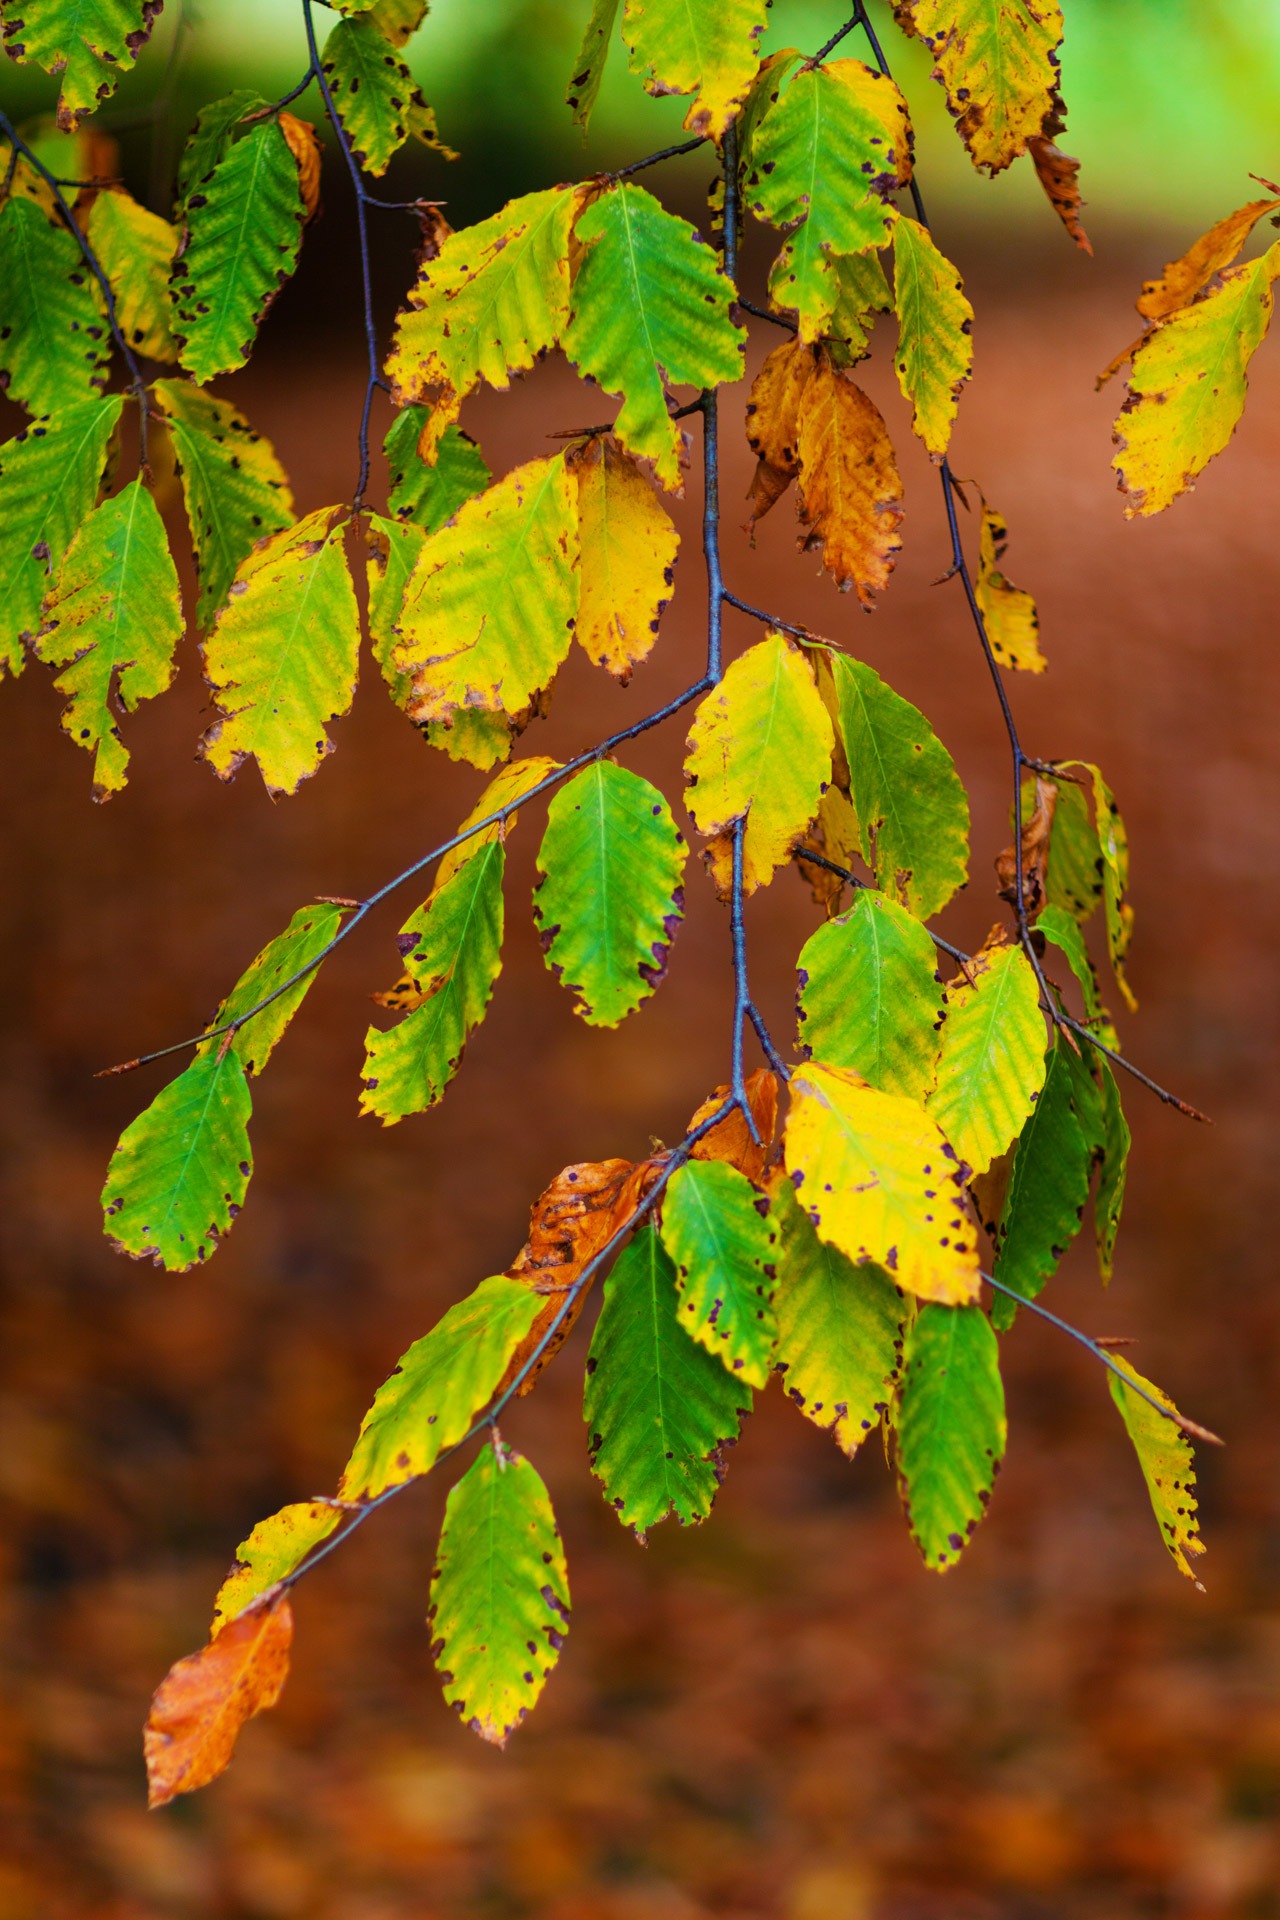
tree, nature, outdoor, branch, plant, grape, fruit, leaf, fall, flower, foliage, food, green, produce, color, autumn, brown, botany, colorful, yellow, flora, season, leaves, shrub, seasonal, deciduous, beech, flowering plant, vitis, grape leaves, woody plant, land plant